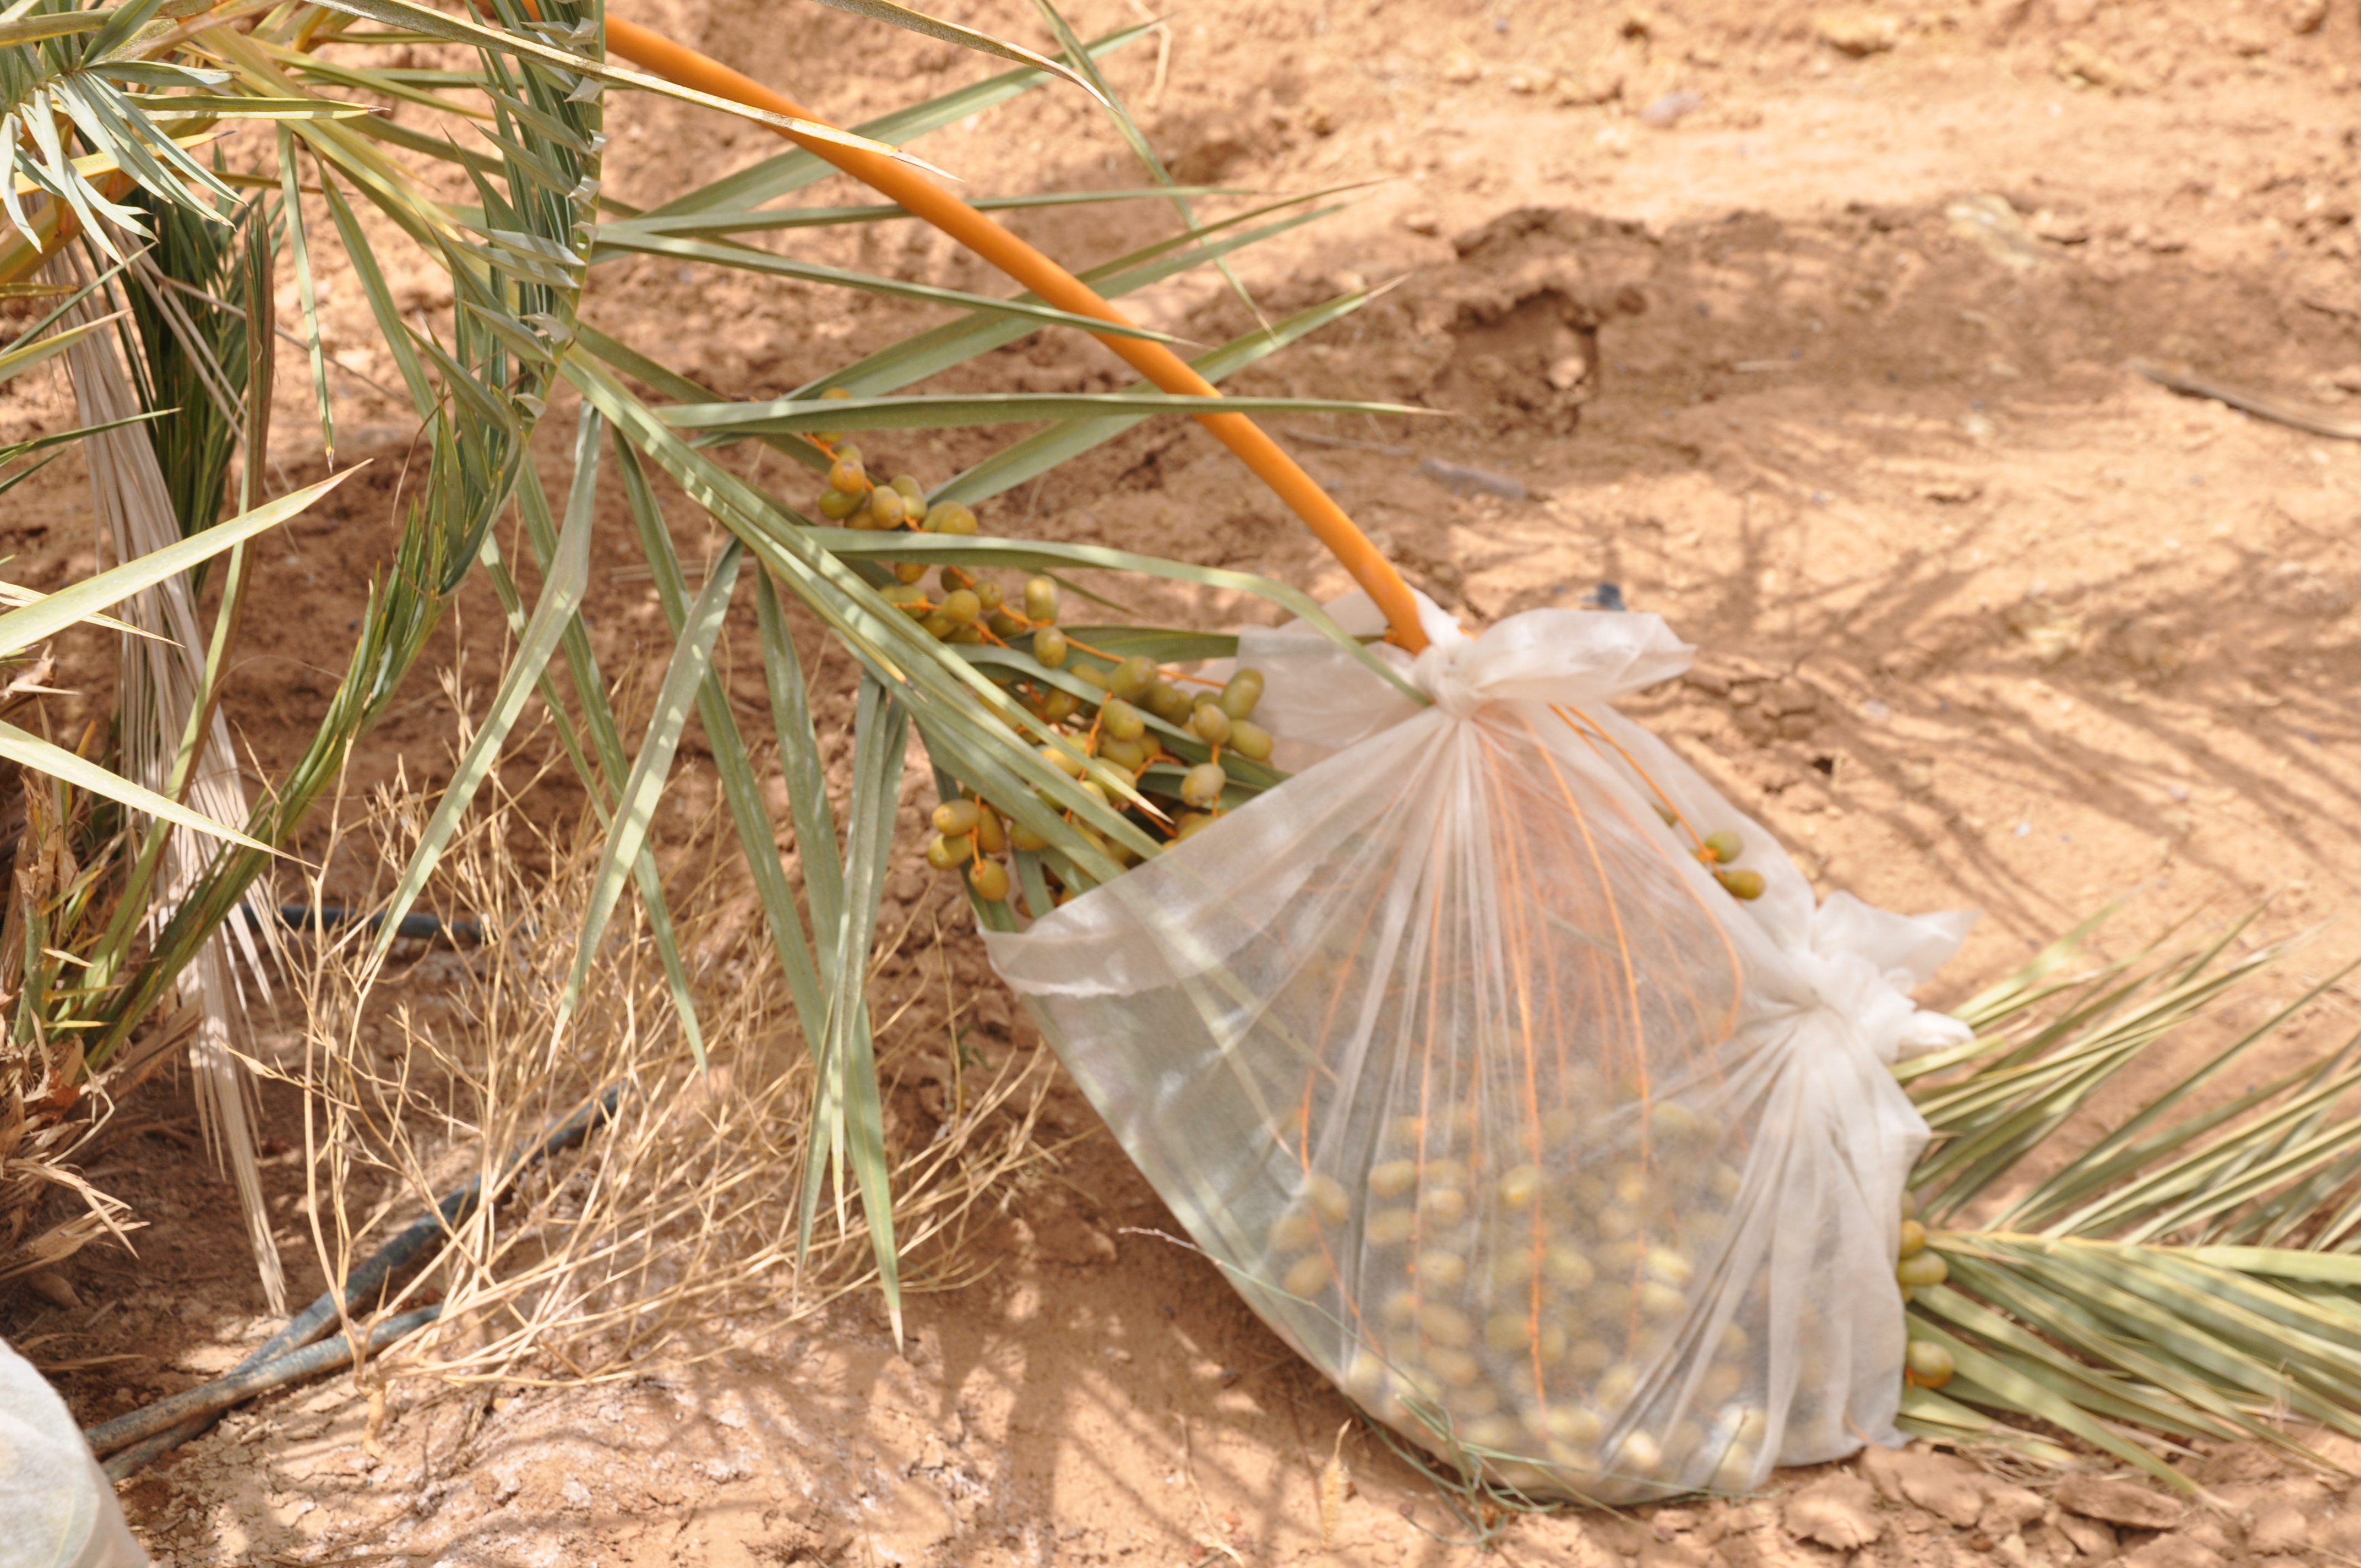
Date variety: Boufagous